Palacio de Fabio Nelli

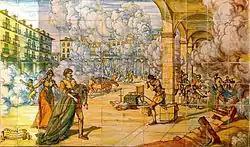
The fire of Valladolid, one of the most important events of the period.

Valladolid in the mid-16th century and beginnings of the 17th was a city that knew its own splendour, and began a decadent stage that would last centuries. Fabio was born in 1533, but the city had stagnated since the defeat of the comuneros. Six years earlier, in 1527, Valladolid witnessed one of the most important events of its history: the birth of the future king Felipe II in the Palace of Pimentel. That same year, work began on the new colegiata, which, after several alterations at the project and delays, obtained the rank of cathedral, although it was never finished . In 1561 a fire destroyed a large part of the city, after which Felipe II promised to reconstruct the destroyed areas, giving the city the first regular Greater Square of Spain. The king's decision to settle the Court in Madrid supposed a serious problem for the city (the same occurred with Toledo), which initiated the decadent way in which it remained until well into the 19th century. It received a breath of cool air with the granting of the title of city and with the arrival of the Court in 1601, but five years later, Felipe III returned again to Madrid and Valladolid was plunged in lethargy.